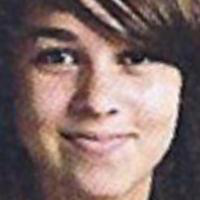
Age group: age 11-20